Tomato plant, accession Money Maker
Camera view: horizontal (90 deg, fisheye); turntable rotation: 30 degrees
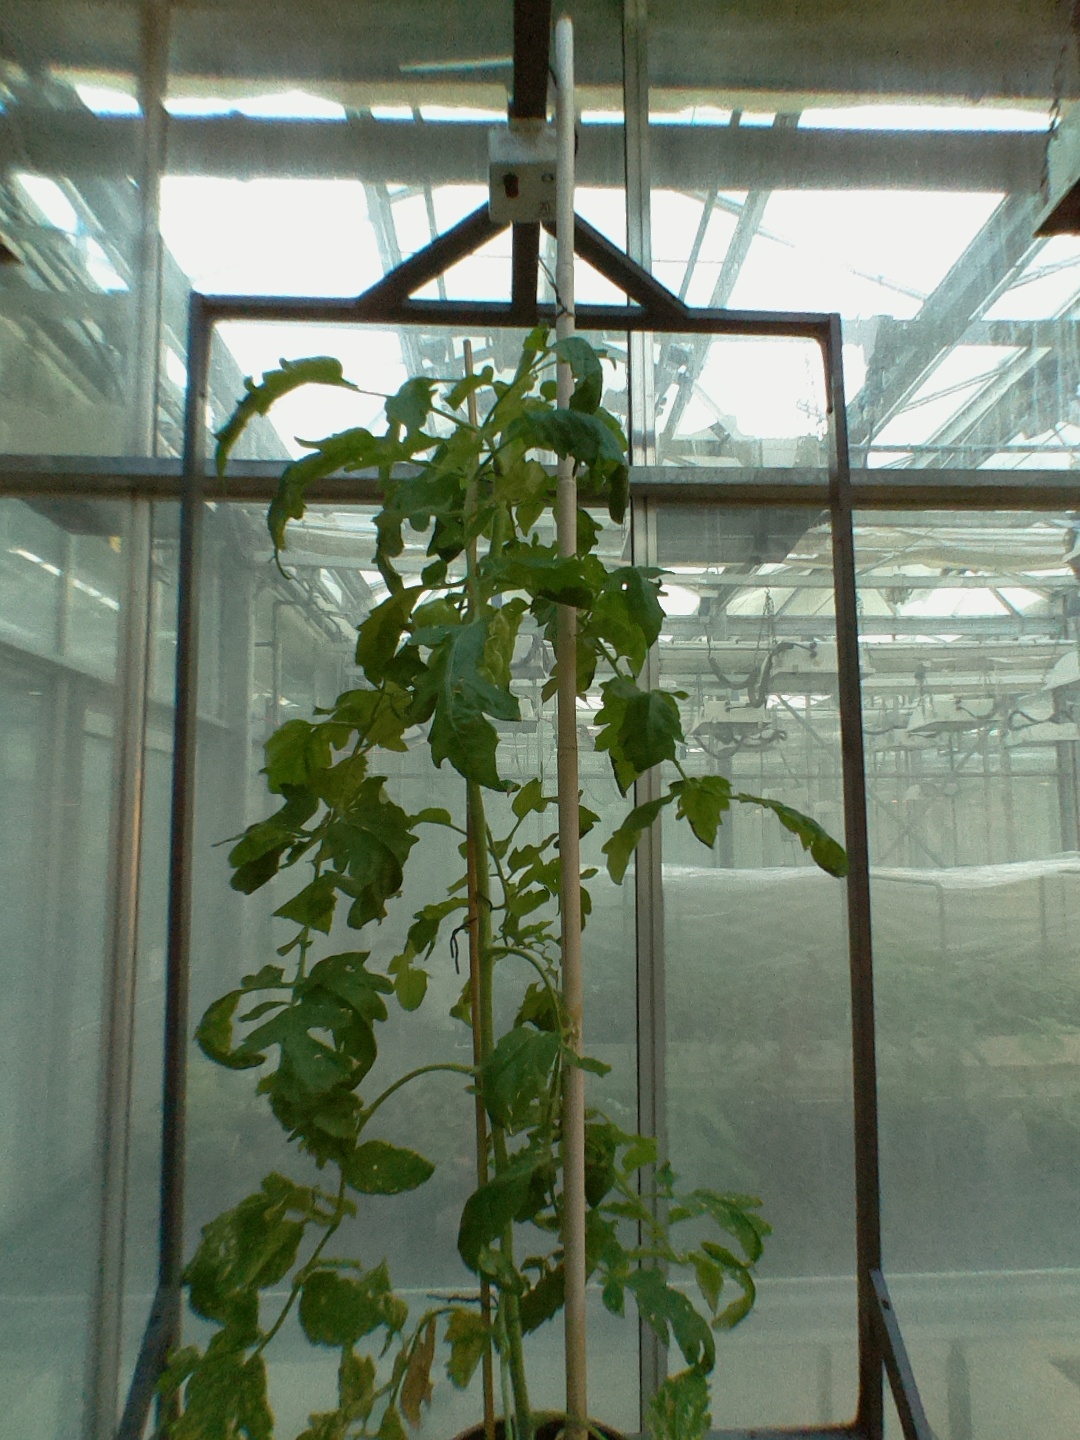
BBCH growth stage 74: 40%-50% of final fruit size